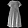
Label: Dress